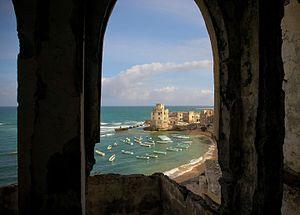
Le Sultanat Ajuran, également orthographié Ajuuraan, ou souvent tout simplement Ajuran, est un État musulman somali qui a dirigé et développé, du XIIIᵉ siècle au XVIIᵉ siècle, une importante partie de la Corne de l'Afrique ainsi qu'une partie du commerce maritime dans l'océan Indien. Il faisait partie des différents sultanats somaliens qui ont régné sur une grande partie de la Corne de l'Afrique au Moyen Âge. Grâce à une solide administration centralisée et une posture militaire agressive à l'égard des envahisseurs, le Sultanat Ajuran a résisté avec succès aux invasions oromos ainsi qu'aux incursions portugaises au cours de la Gaal-Madow et de la guerre Ajuran-Portugal. Les itinéraires de commerce datant de l'Antiquité et du début de l'époque médiévale ont été renforcés ou rétablis par le Sultanat et le commerce extérieur dans les provinces côtières a prospéré avec des navires provenant de nombreux royaumes et d'empires d'Asie de l'Est, d'Asie du Sud, d'Europe, du Proche-Orient, d'Afrique du Nord et d'Afrique de l'Est.